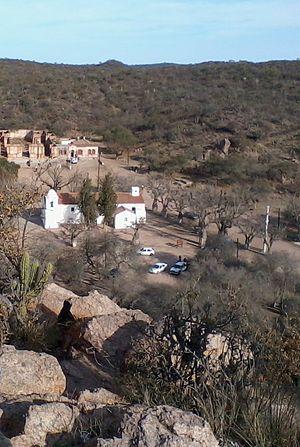
La province de Santiago del Estero est une province de l'Argentine, située dans la région du Gran Chaco, dans le centre-nord du pays. Sa capitale est la ville de Santiago del Estero. En 2010 la population recensée se montait à 896 461 habitants. En 2018 sa population était estimée à 958 000 habitants.